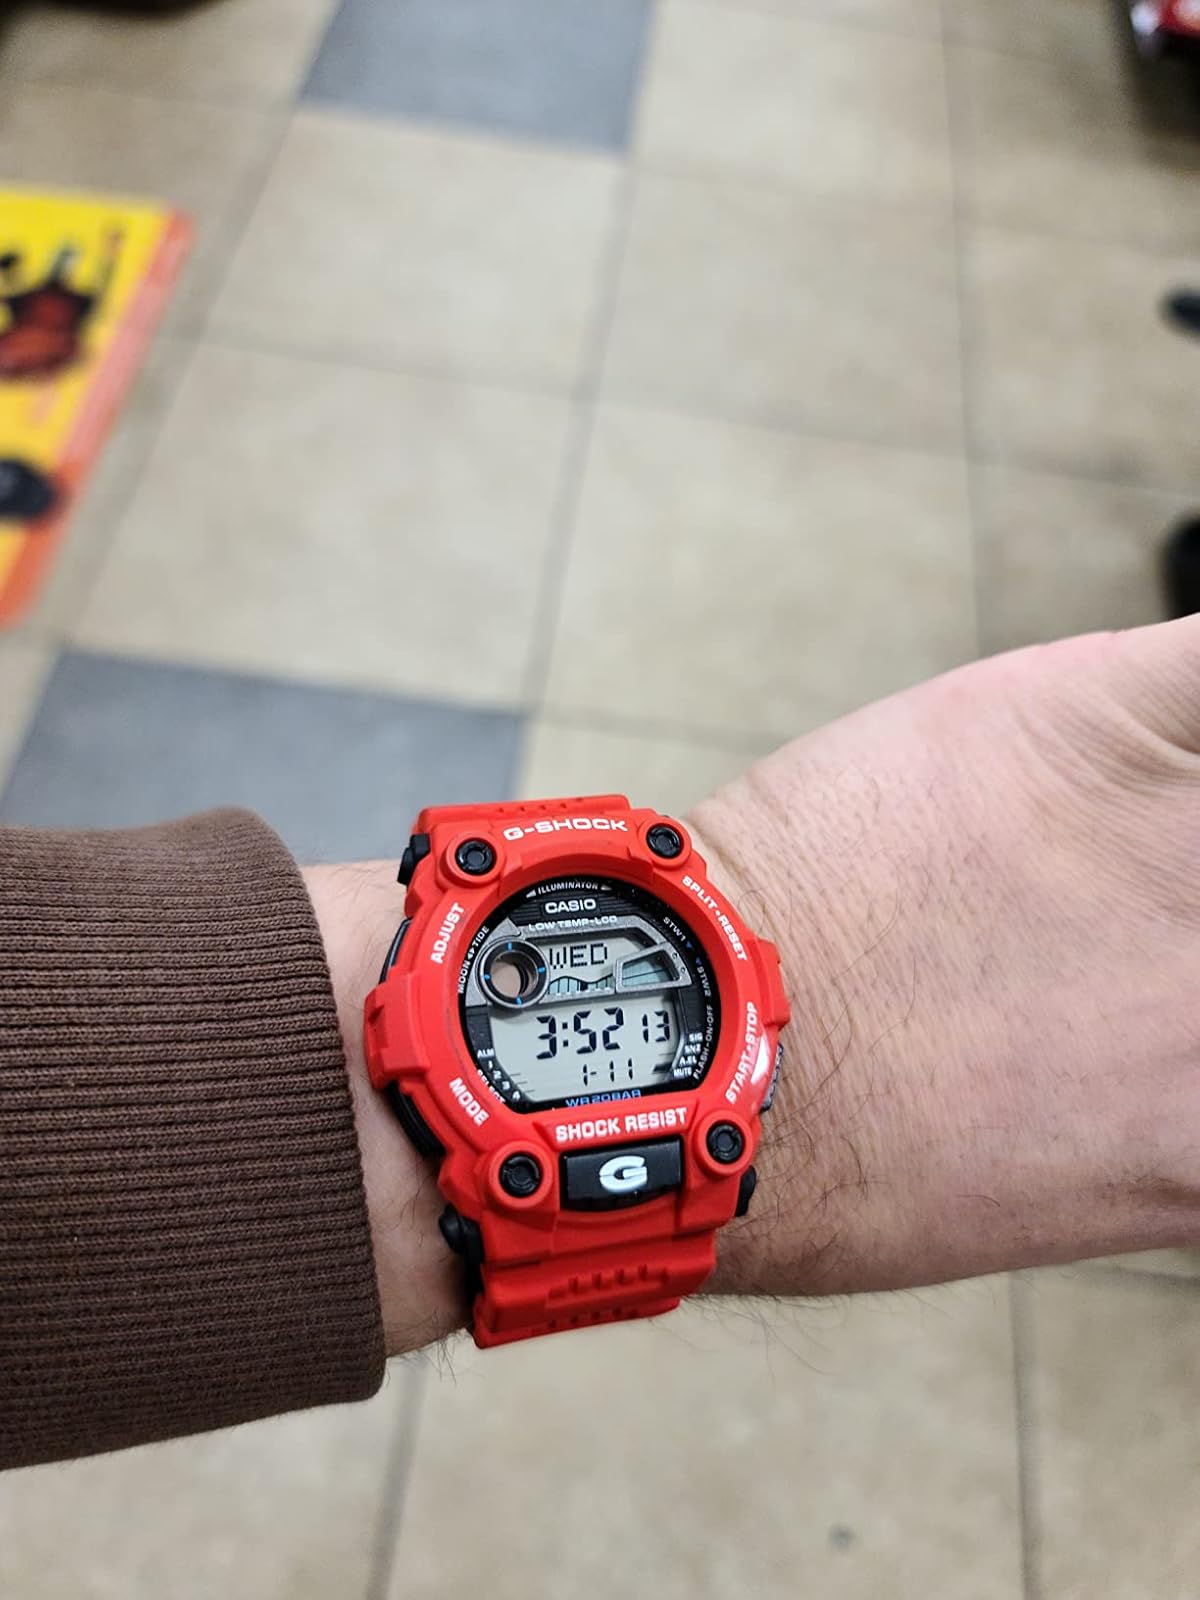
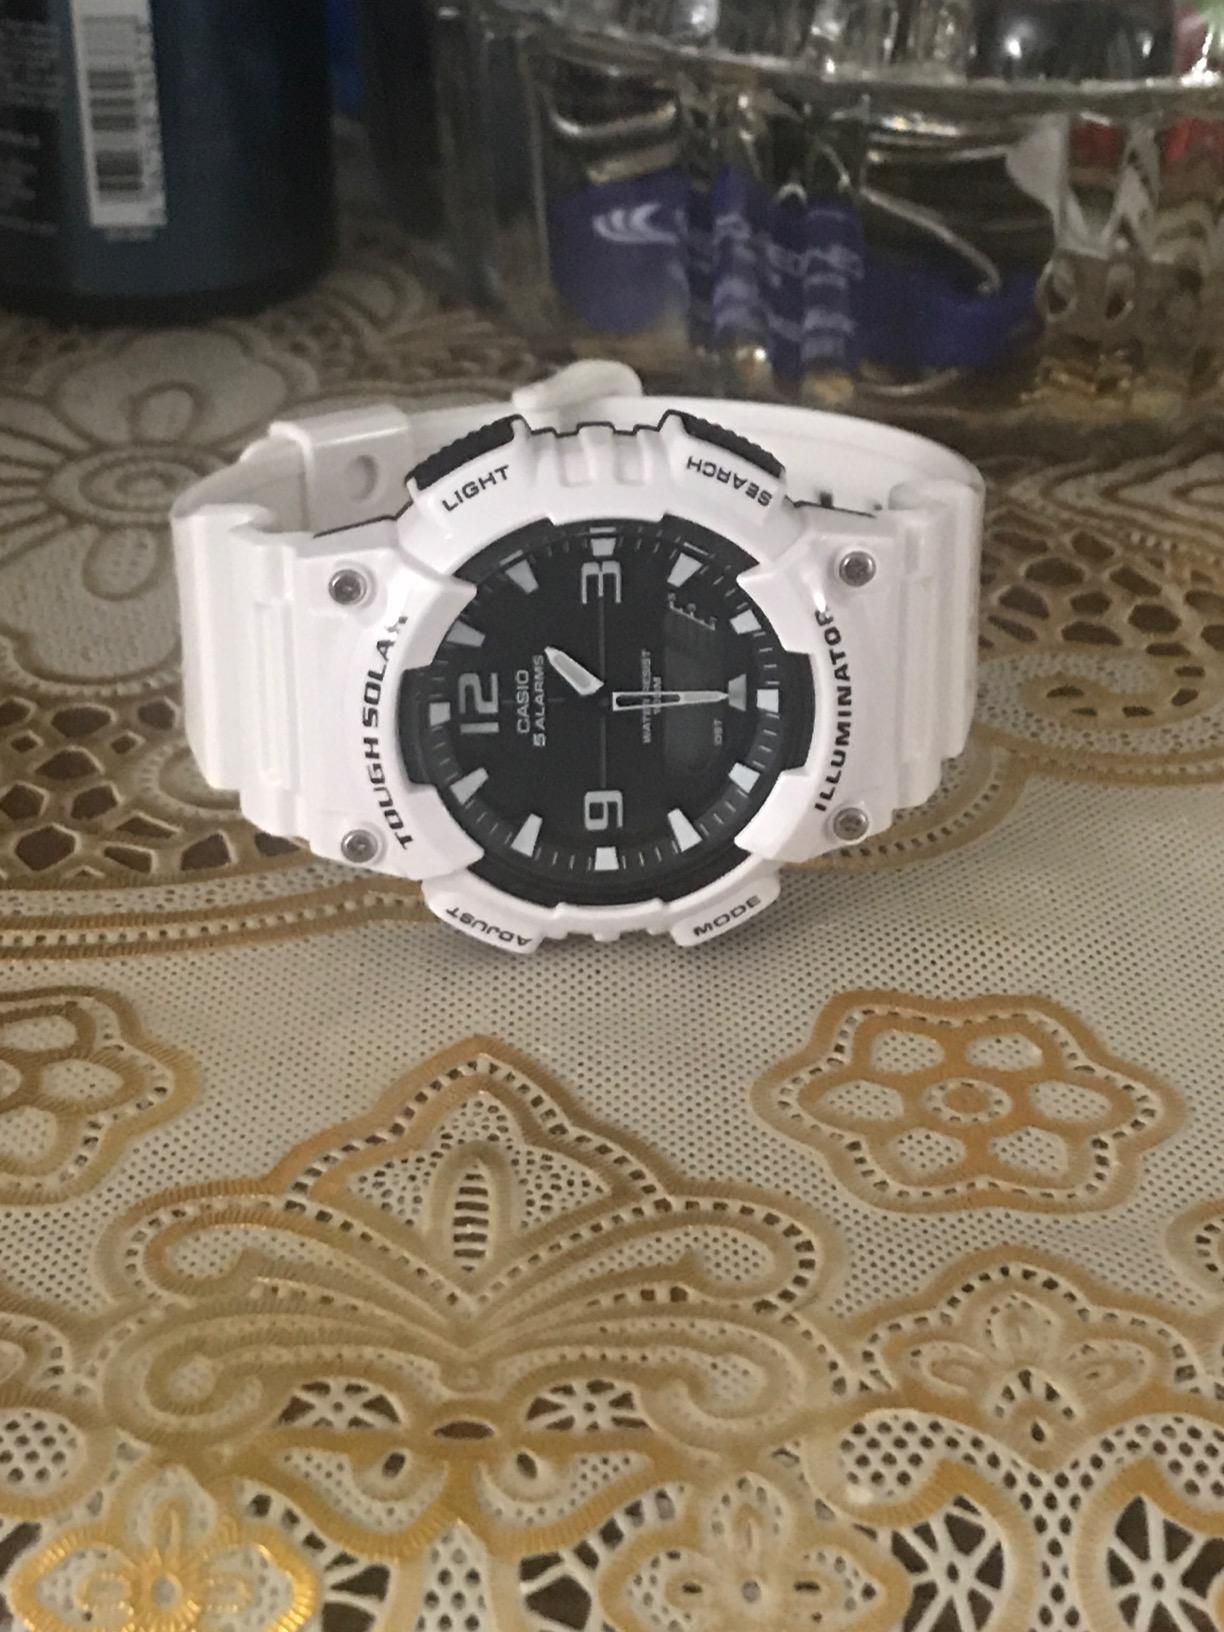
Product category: accessories_watch
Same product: no